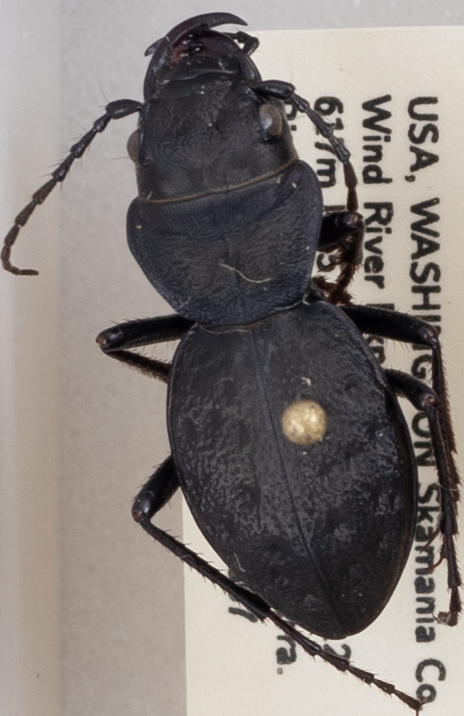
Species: Omus dejeanii
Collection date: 2019-05-07
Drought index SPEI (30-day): -0.734
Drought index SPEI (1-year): -2.09
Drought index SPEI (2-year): -1.45